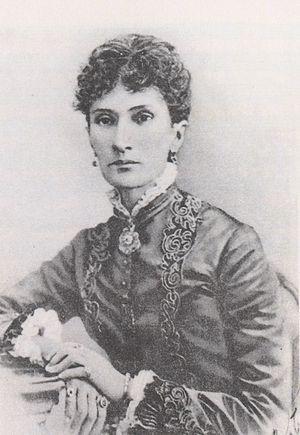
Portrait de Nadezhda von Meck.
Nadejda Filaretovna von Meck, née Nadejda Frolovskaïa à Znamenskoïé le 29 janvier 1831 et décédée à Nice le 13 janvier 1894, est une veuve russe fortunée connue pour avoir été la mécène de Piotr Ilitch Tchaïkovski.